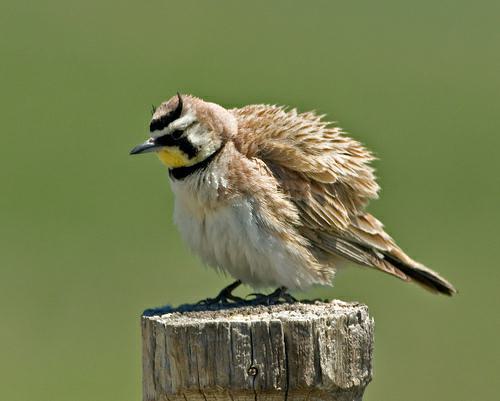
A photo of a horned lark